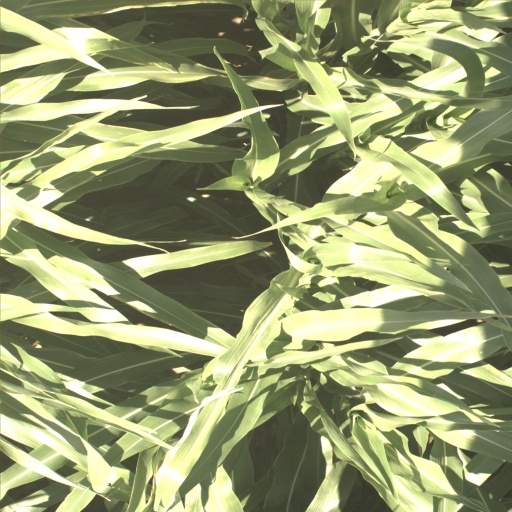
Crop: sorghum